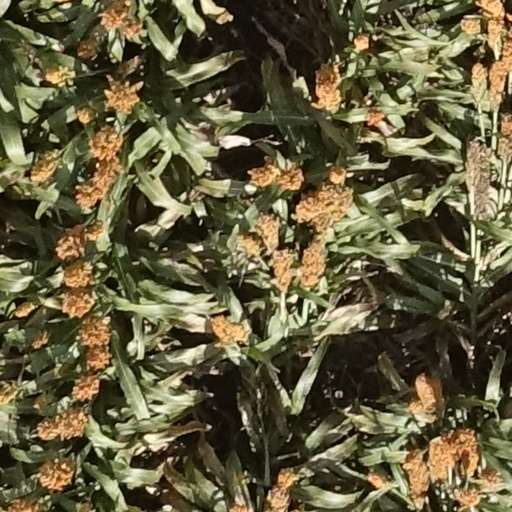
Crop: sorghum